Question: Please indicate a possible affordance area of baseball bat that can be used for holding
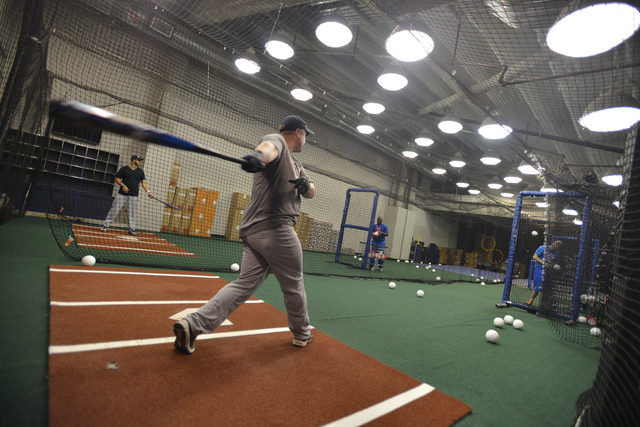
Answer: [174.5, 122, 266.5, 179]